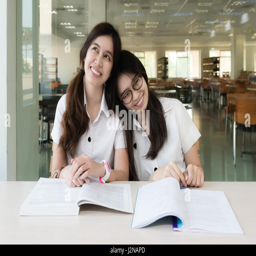
smiling student girl in the library studying and day dreaming .